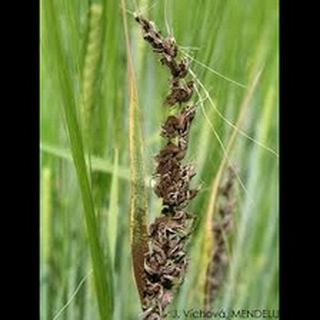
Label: wheat_smut